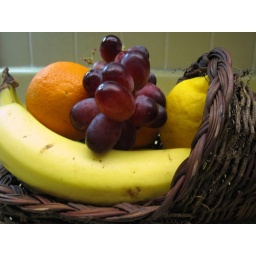
may fruit in a basket 2